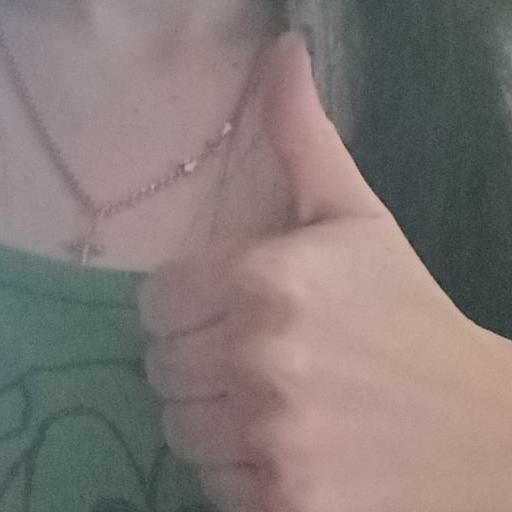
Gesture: like